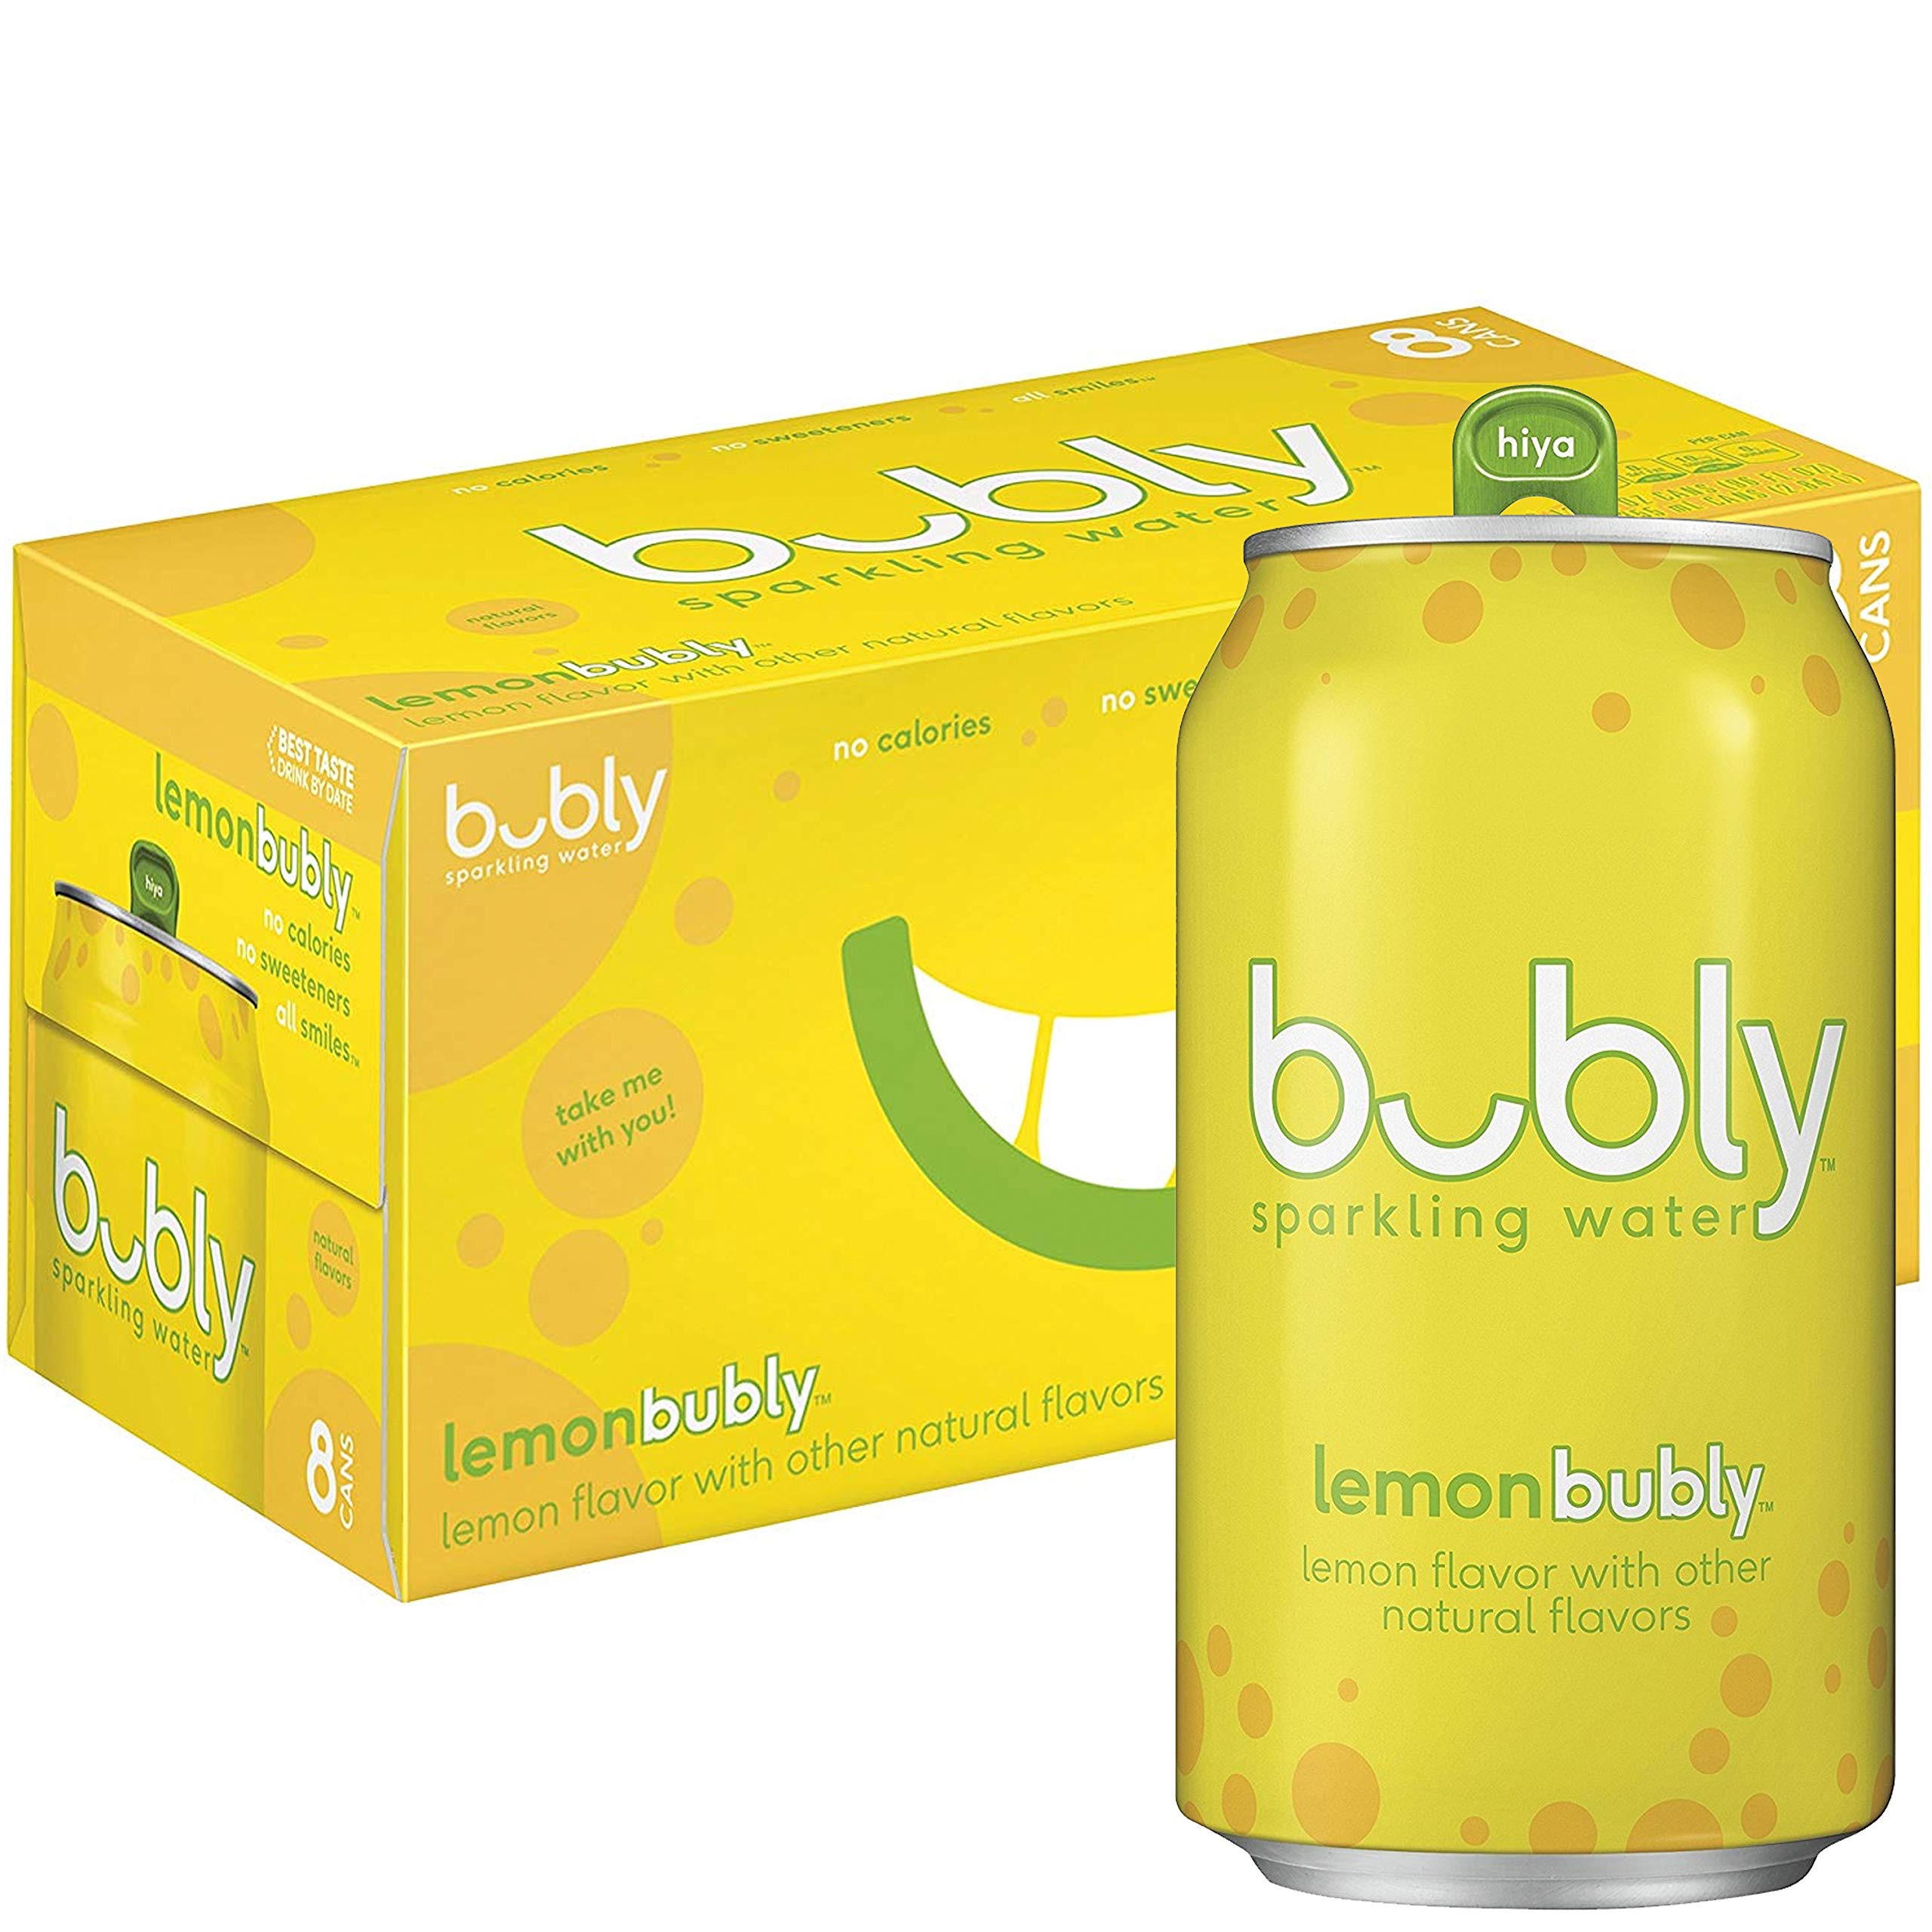
Item Name: bubly Sparkling Water, Lemon, 12 ounce Cans (Pack of 8)
Bullet Point 1: Refreshing, crisp bubly sparkling water with great tasting, natural lemon flavor
Bullet Point 2: Includes eight 12 oz cans
Bullet Point 3: No calories. No sweeteners. All smiles
Bullet Point 4: Each flavor comes with a different smile and greeting to match its unique personality
Bullet Point 5: bubly sparkling water is available in 8 delicious, fruit-forward flavors
Value: 8.0
Unit: ct

Price: 9.08